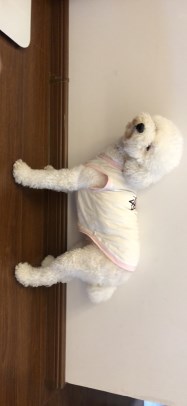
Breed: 7449-n000128-teddy